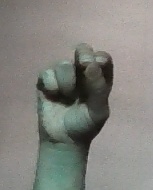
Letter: gaaf